Enhanced interrogation techniques

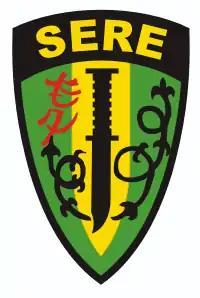
West coast, Navy SERE Insignia

The authorized "enhanced interrogation" (the originator of this term is unknown, but it appears to be a calque of the German """", meaning "intensified interrogation", used in 1937 by Gestapo chief Heinrich Müller) was based on work done by James Elmer Mitchell and Bruce Jessen in the Air Force's Survival Evasion Resistance Escape (SERE) program. The CIA contracted with the two psychologists to develop alternative, harsh interrogation techniques. However, neither of the two psychologists had any experience in conducting interrogations. Air Force Reserve Colonel Steve Kleinman stated that the CIA "chose two clinical psychologists who had no intelligence background whatsoever, who had never conducted an interrogation ... to do something that had never been proven in the real world." Associates of Mitchell and Jessen were skeptical of their methods and believed they did not possess any data about the impact of SERE training on the human psyche. The CIA came to learn that Mitchell and Jessen's expertise in waterboarding was probably "misrepresented", and thus there was no reason to believe it was medically safe or effective. Despite these shortcomings of experience and know-how, the two psychologists boasted of being paid $1,000 a day plus expenses, tax-free by the CIA for their work.